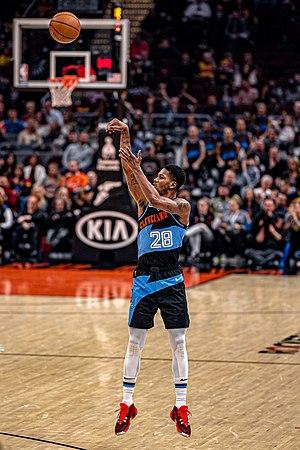
Alfonzo McKinnie, né le 17 septembre 1992 à Chicago dans l'Illinois, est un joueur de basket-ball américain évoluant au poste d'ailier.